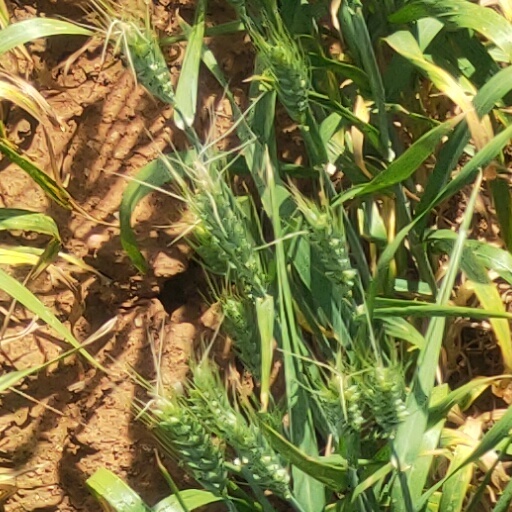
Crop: wheat